Ahmadiyya

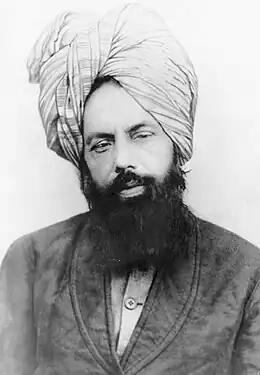
Mirza Ghulam Ahmad, the founder of the Ahmadiyya movement.

Formally, the history of the Ahmadiyya Muslim Community begins when Mirza Ghulam Ahmad took the oath of allegiance from a number of his companions at a home in Ludhiana, India, on 23 March 1889. However, the history can be taken back to the early life of Ahmad, when he reportedly started receiving revelations concerning his future, but also as far back as the traditions of various world religions. At the end of the 19th century, Mirza Ghulam Ahmad of Qadian proclaimed himself to be the "Centennial Reformer of Islam" (Mujaddid), metaphorical second coming of Jesus and the Mahdi (guided one) awaited by the Muslims and obtained a considerable number of followers especially within the United Provinces, the Punjab and Sindh. He and his followers believe that his advent was foretold by Muhammad, the Prophet of Islam, and also by many other religious scriptures of the world. Ahmadiyya emerged in India as a movement within Islam, also in response to the Christian and Arya Samaj missionary activity that was widespread in the 19th century.